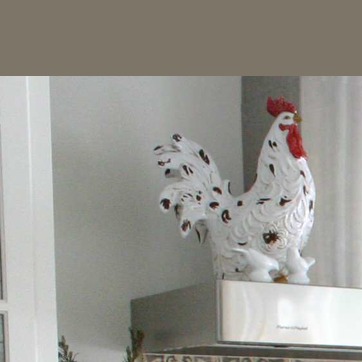
Material: ceramic